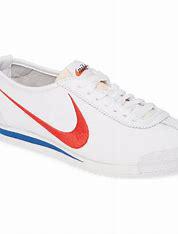
Brand: Nike
Model: Cortez